Otomar Kubala

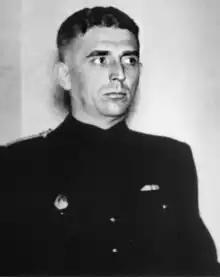
Otomar Kubala

Otomar Kubala (26 January 1906 – 28 August 1946) was a Slovak fascist who served as the commander of the Hlinka Guard during the Slovak National Uprising. After the war, he was tried for treason, convicted, and executed.